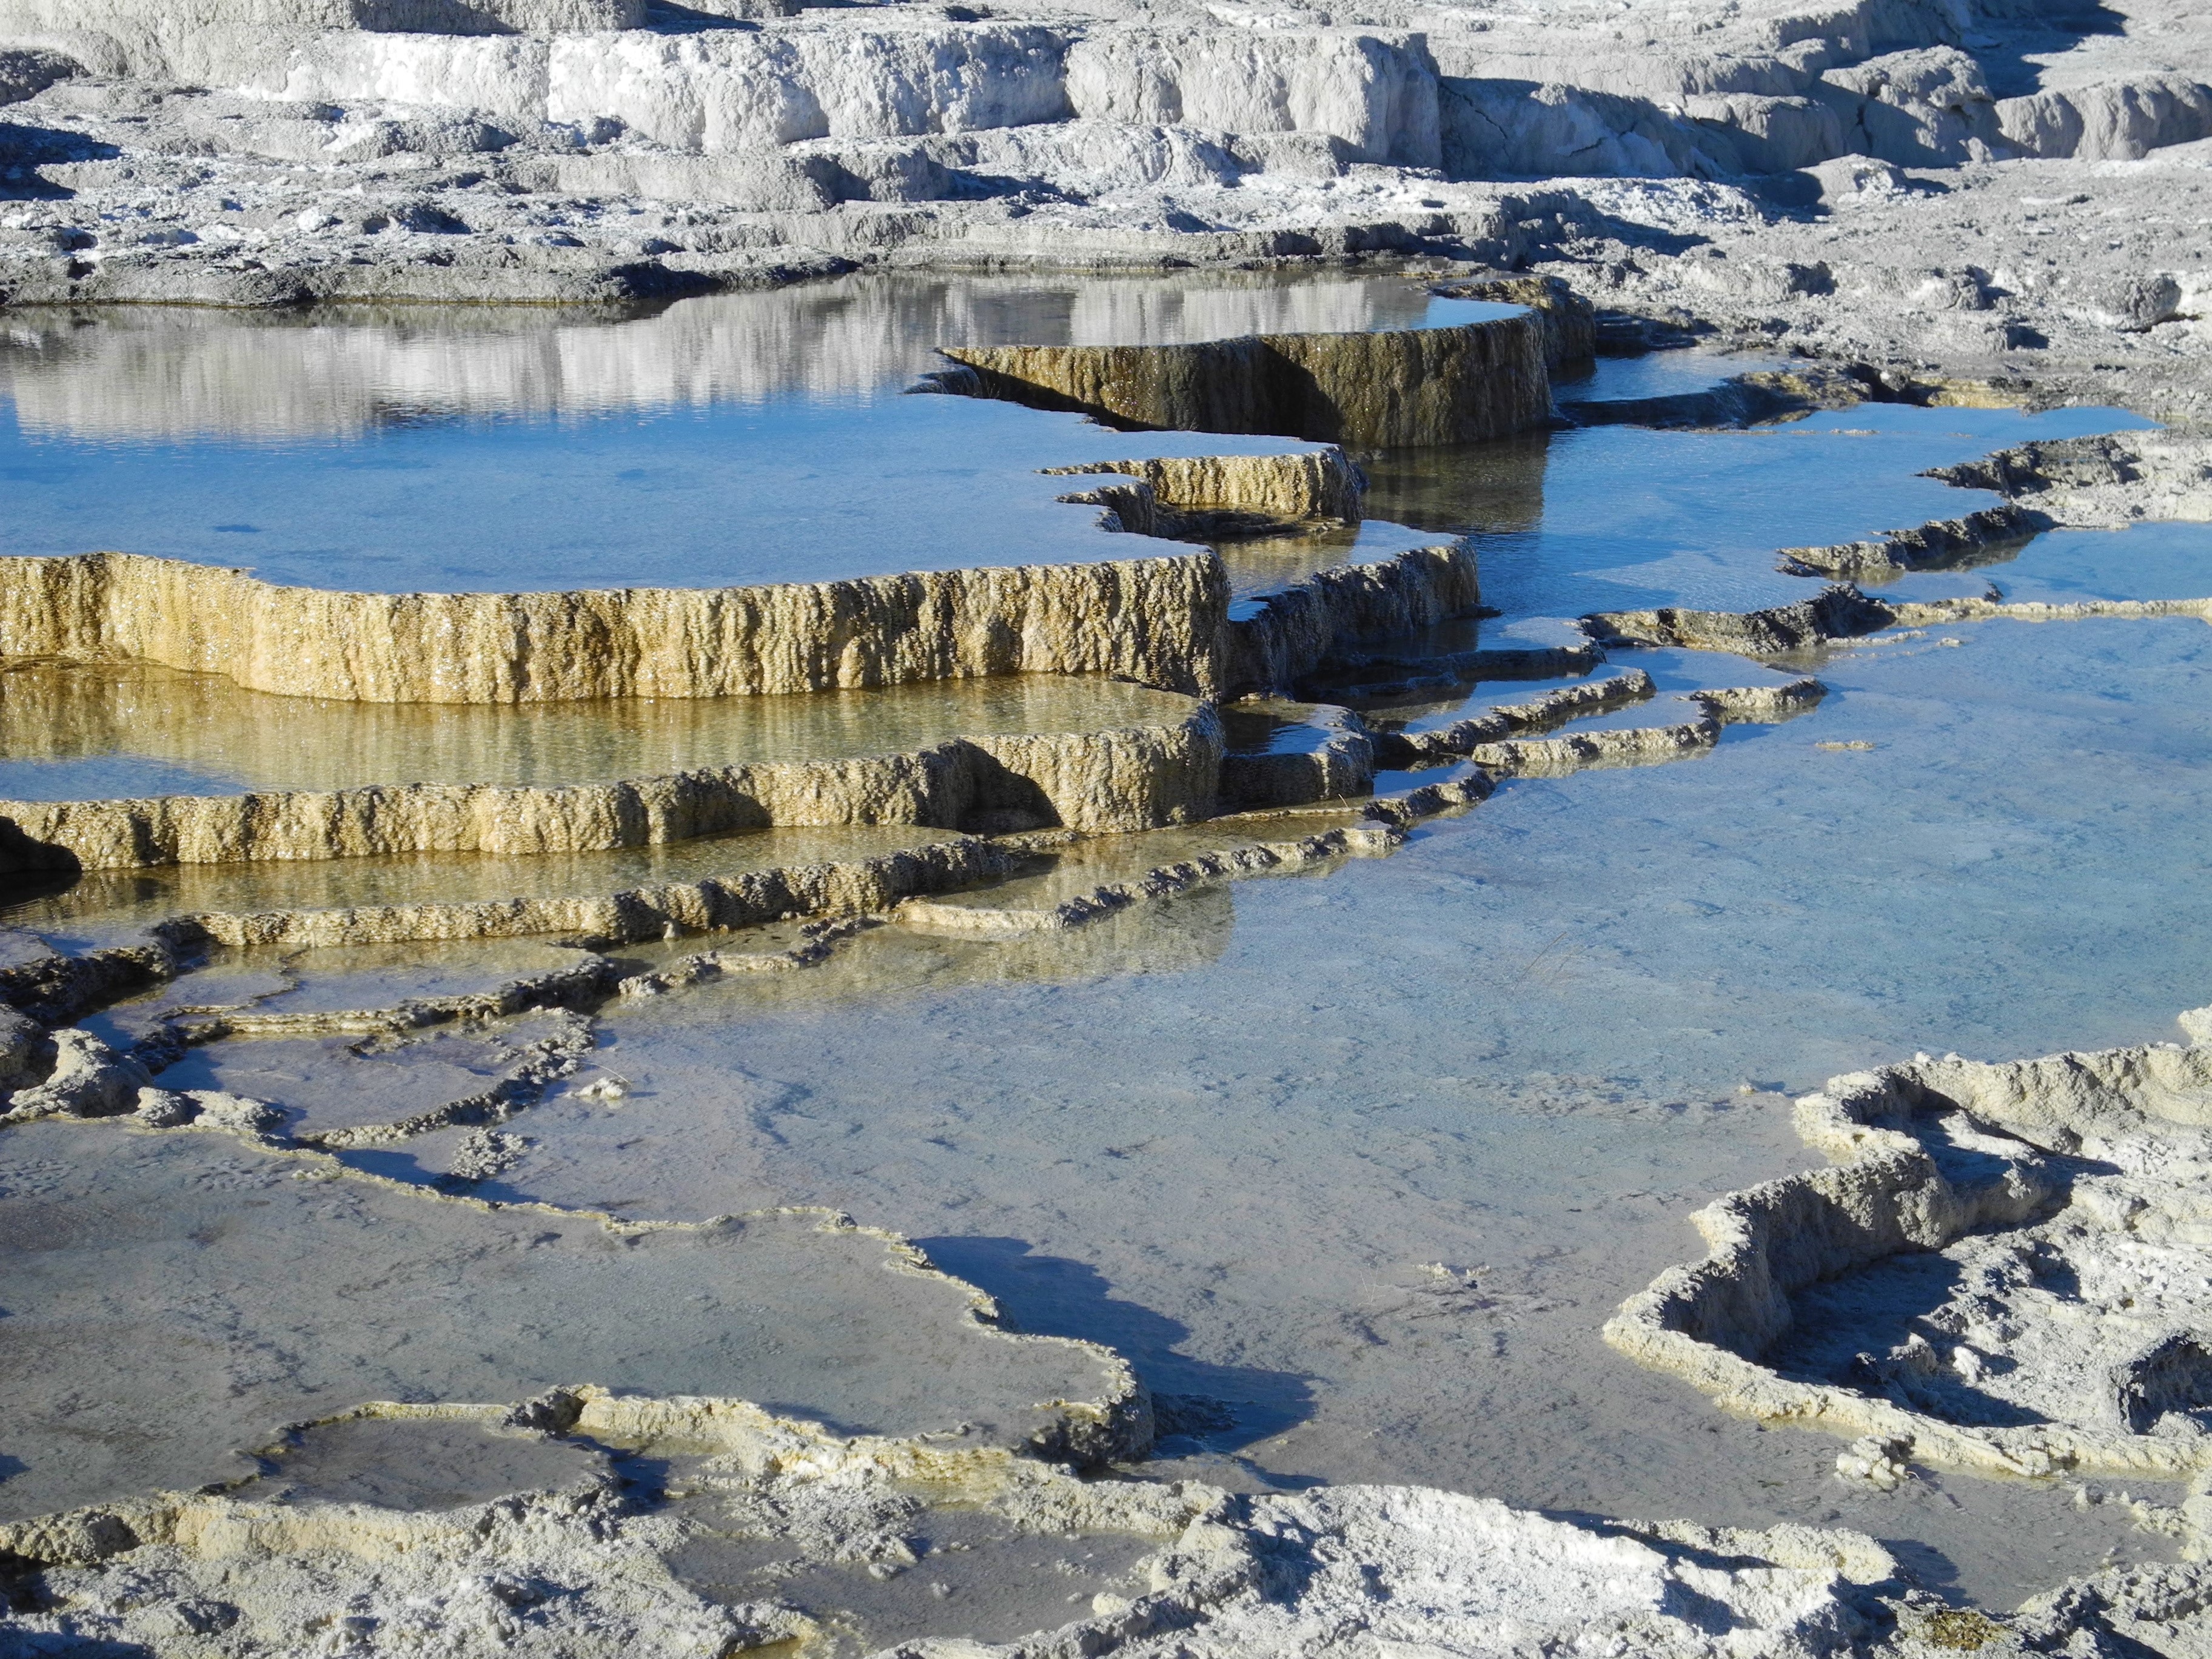
landscape, sea, water, mountain, snow, winter, lake, mountain range, ice, reflection, weather, arctic, terrain, season, geology, wyoming, yellowstone national park, arctic ocean, aerial photography, geological phenomenon, mammoth hot springs